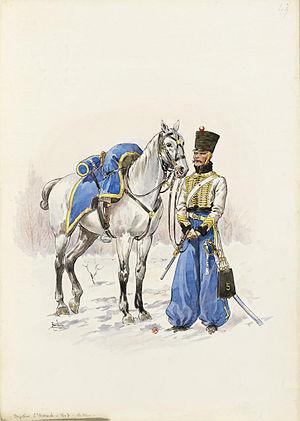
Brigadier en petite tenue du 5e Hussards en 1807.
Le 5ᵉ régiment de hussards, est une unité de cavalerie de l'armée française, créé sous la Révolution à partir du régiment de Lauzun hussards, un régiment français d'Ancien Régime.
Le régiment de Lauzun hussards est un régiment de cavalerie français d'Ancien Régime créé en 1783 devenu sous la Révolution le 5ᵉ régiment de hussards.